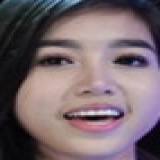
diễn viên Elly Trần